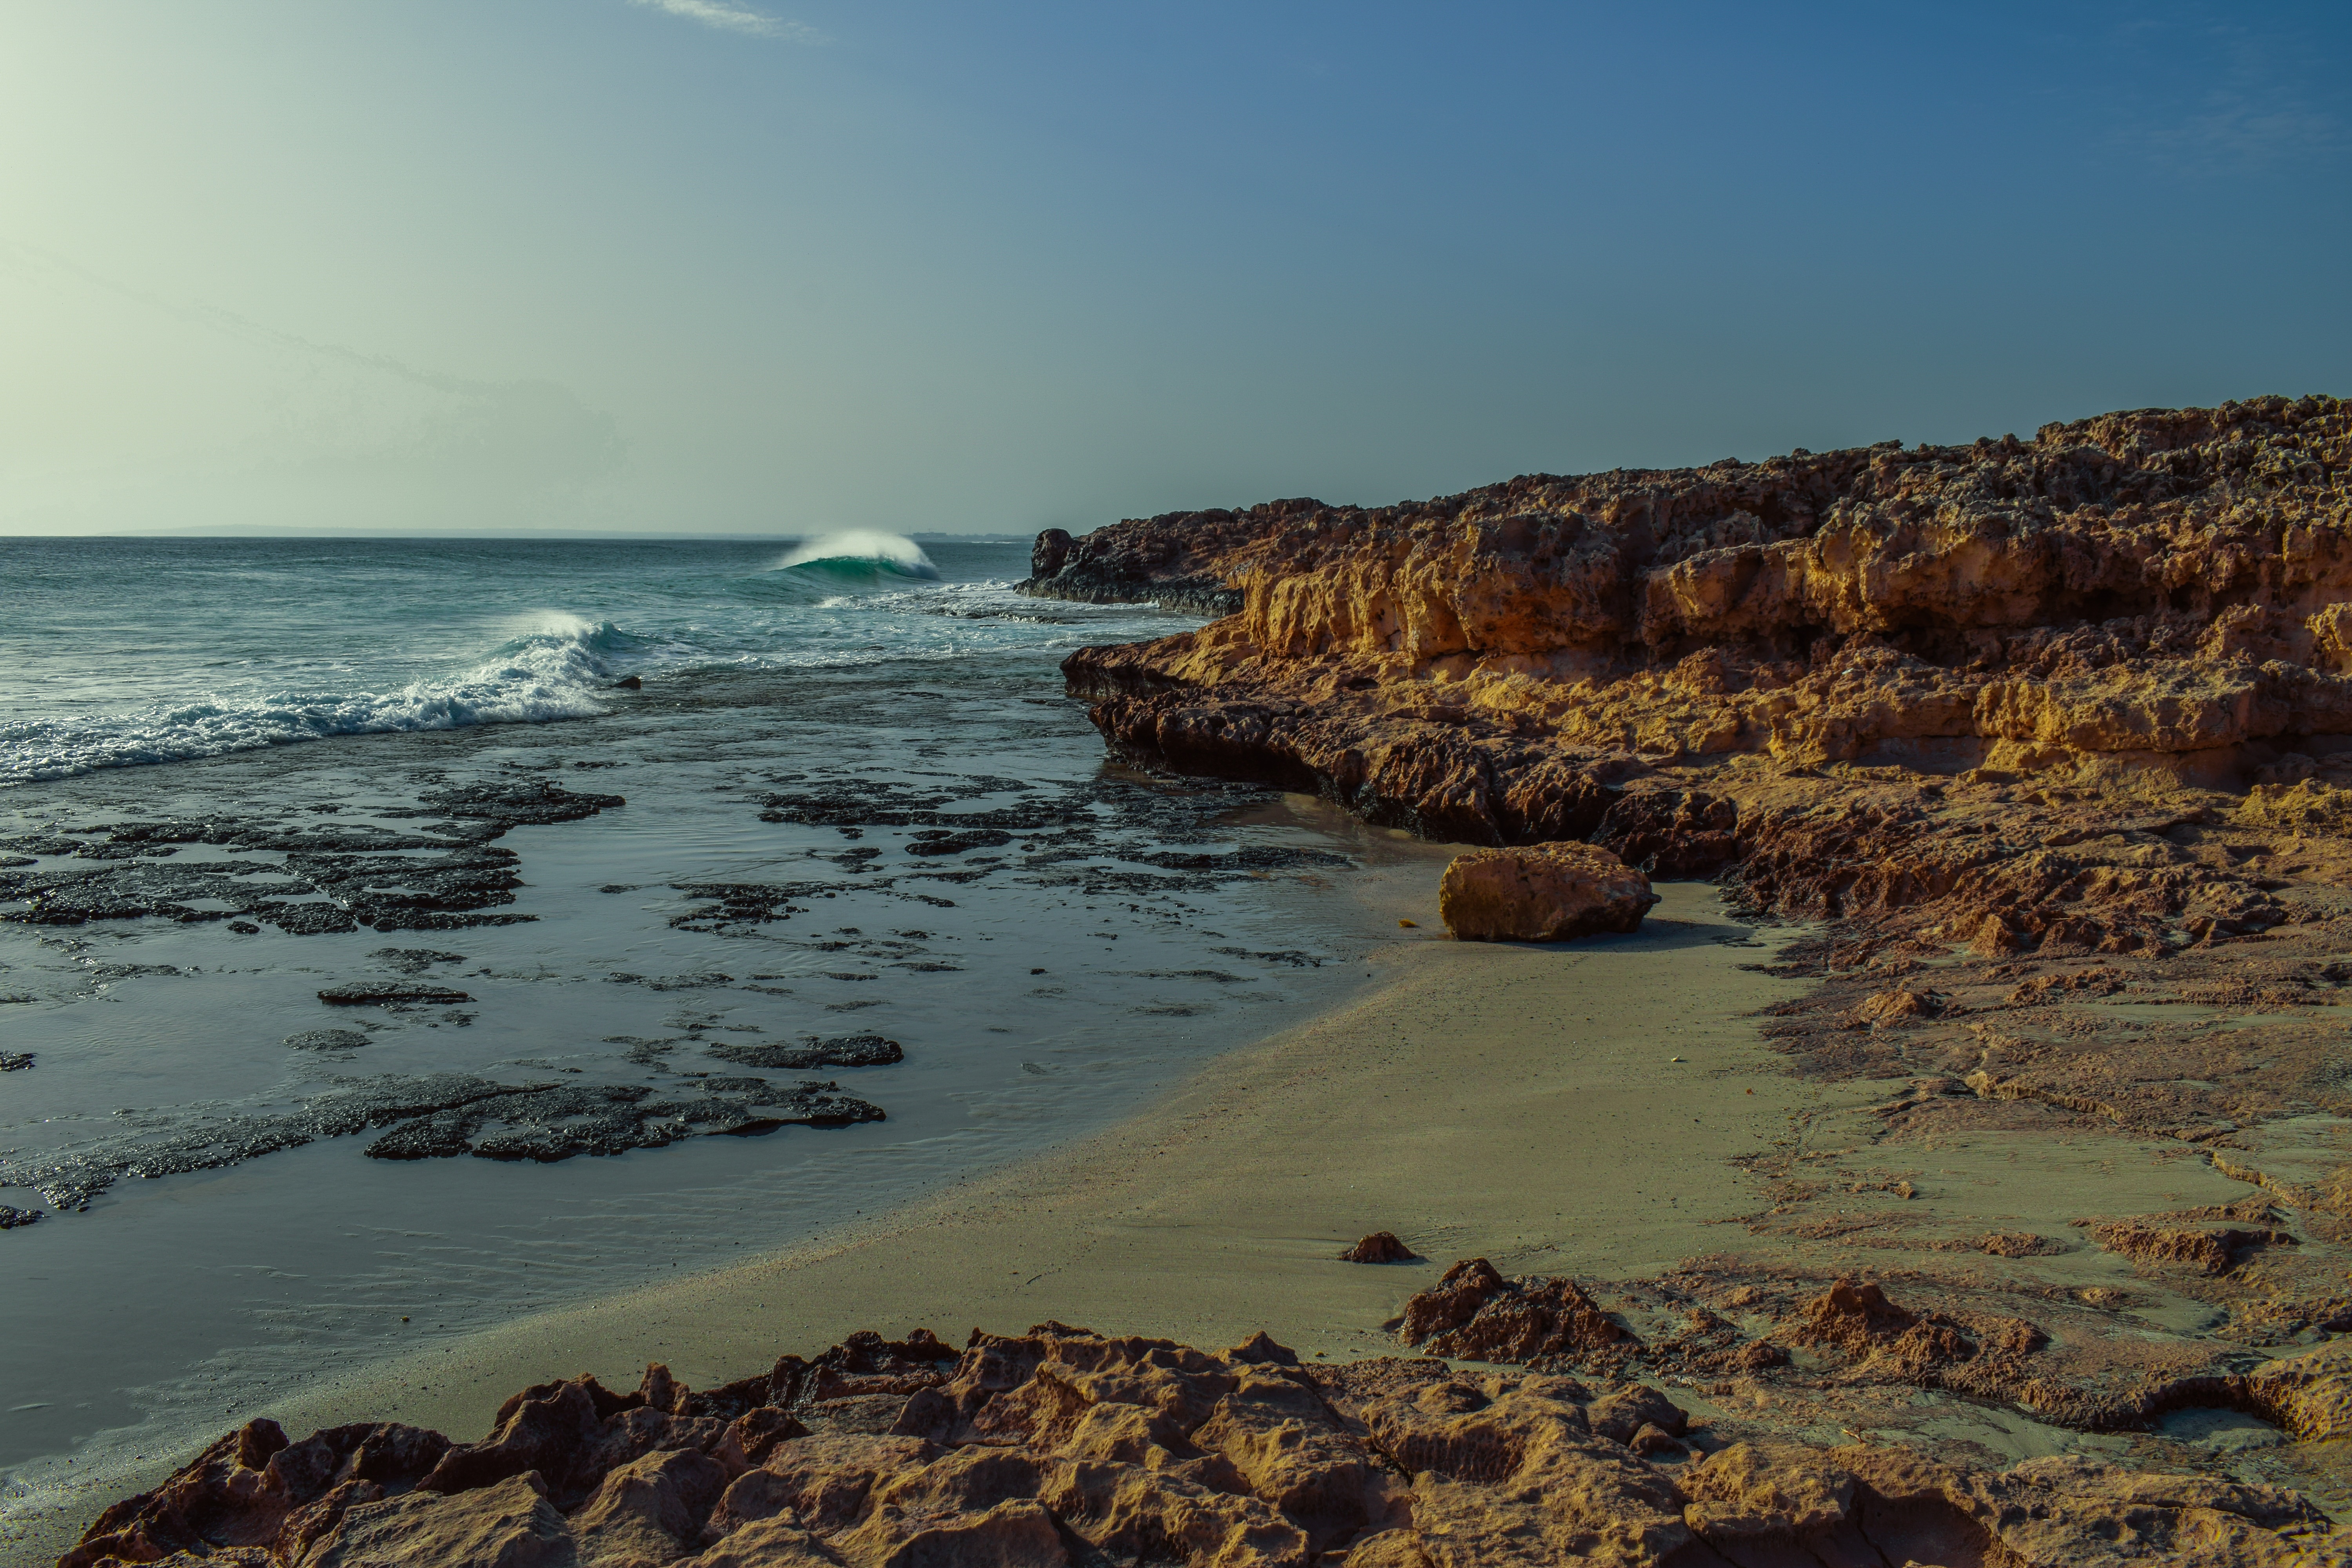
beach, landscape, sea, coast, water, nature, sand, rock, ocean, horizon, winter, sunrise, sunset, morning, shore, wave, coastline, cliff, dusk, cove, scenery, bay, terrain, material, body of water, habitat, cyprus, cape, ayia napa, natural environment, geographical feature, wind wave